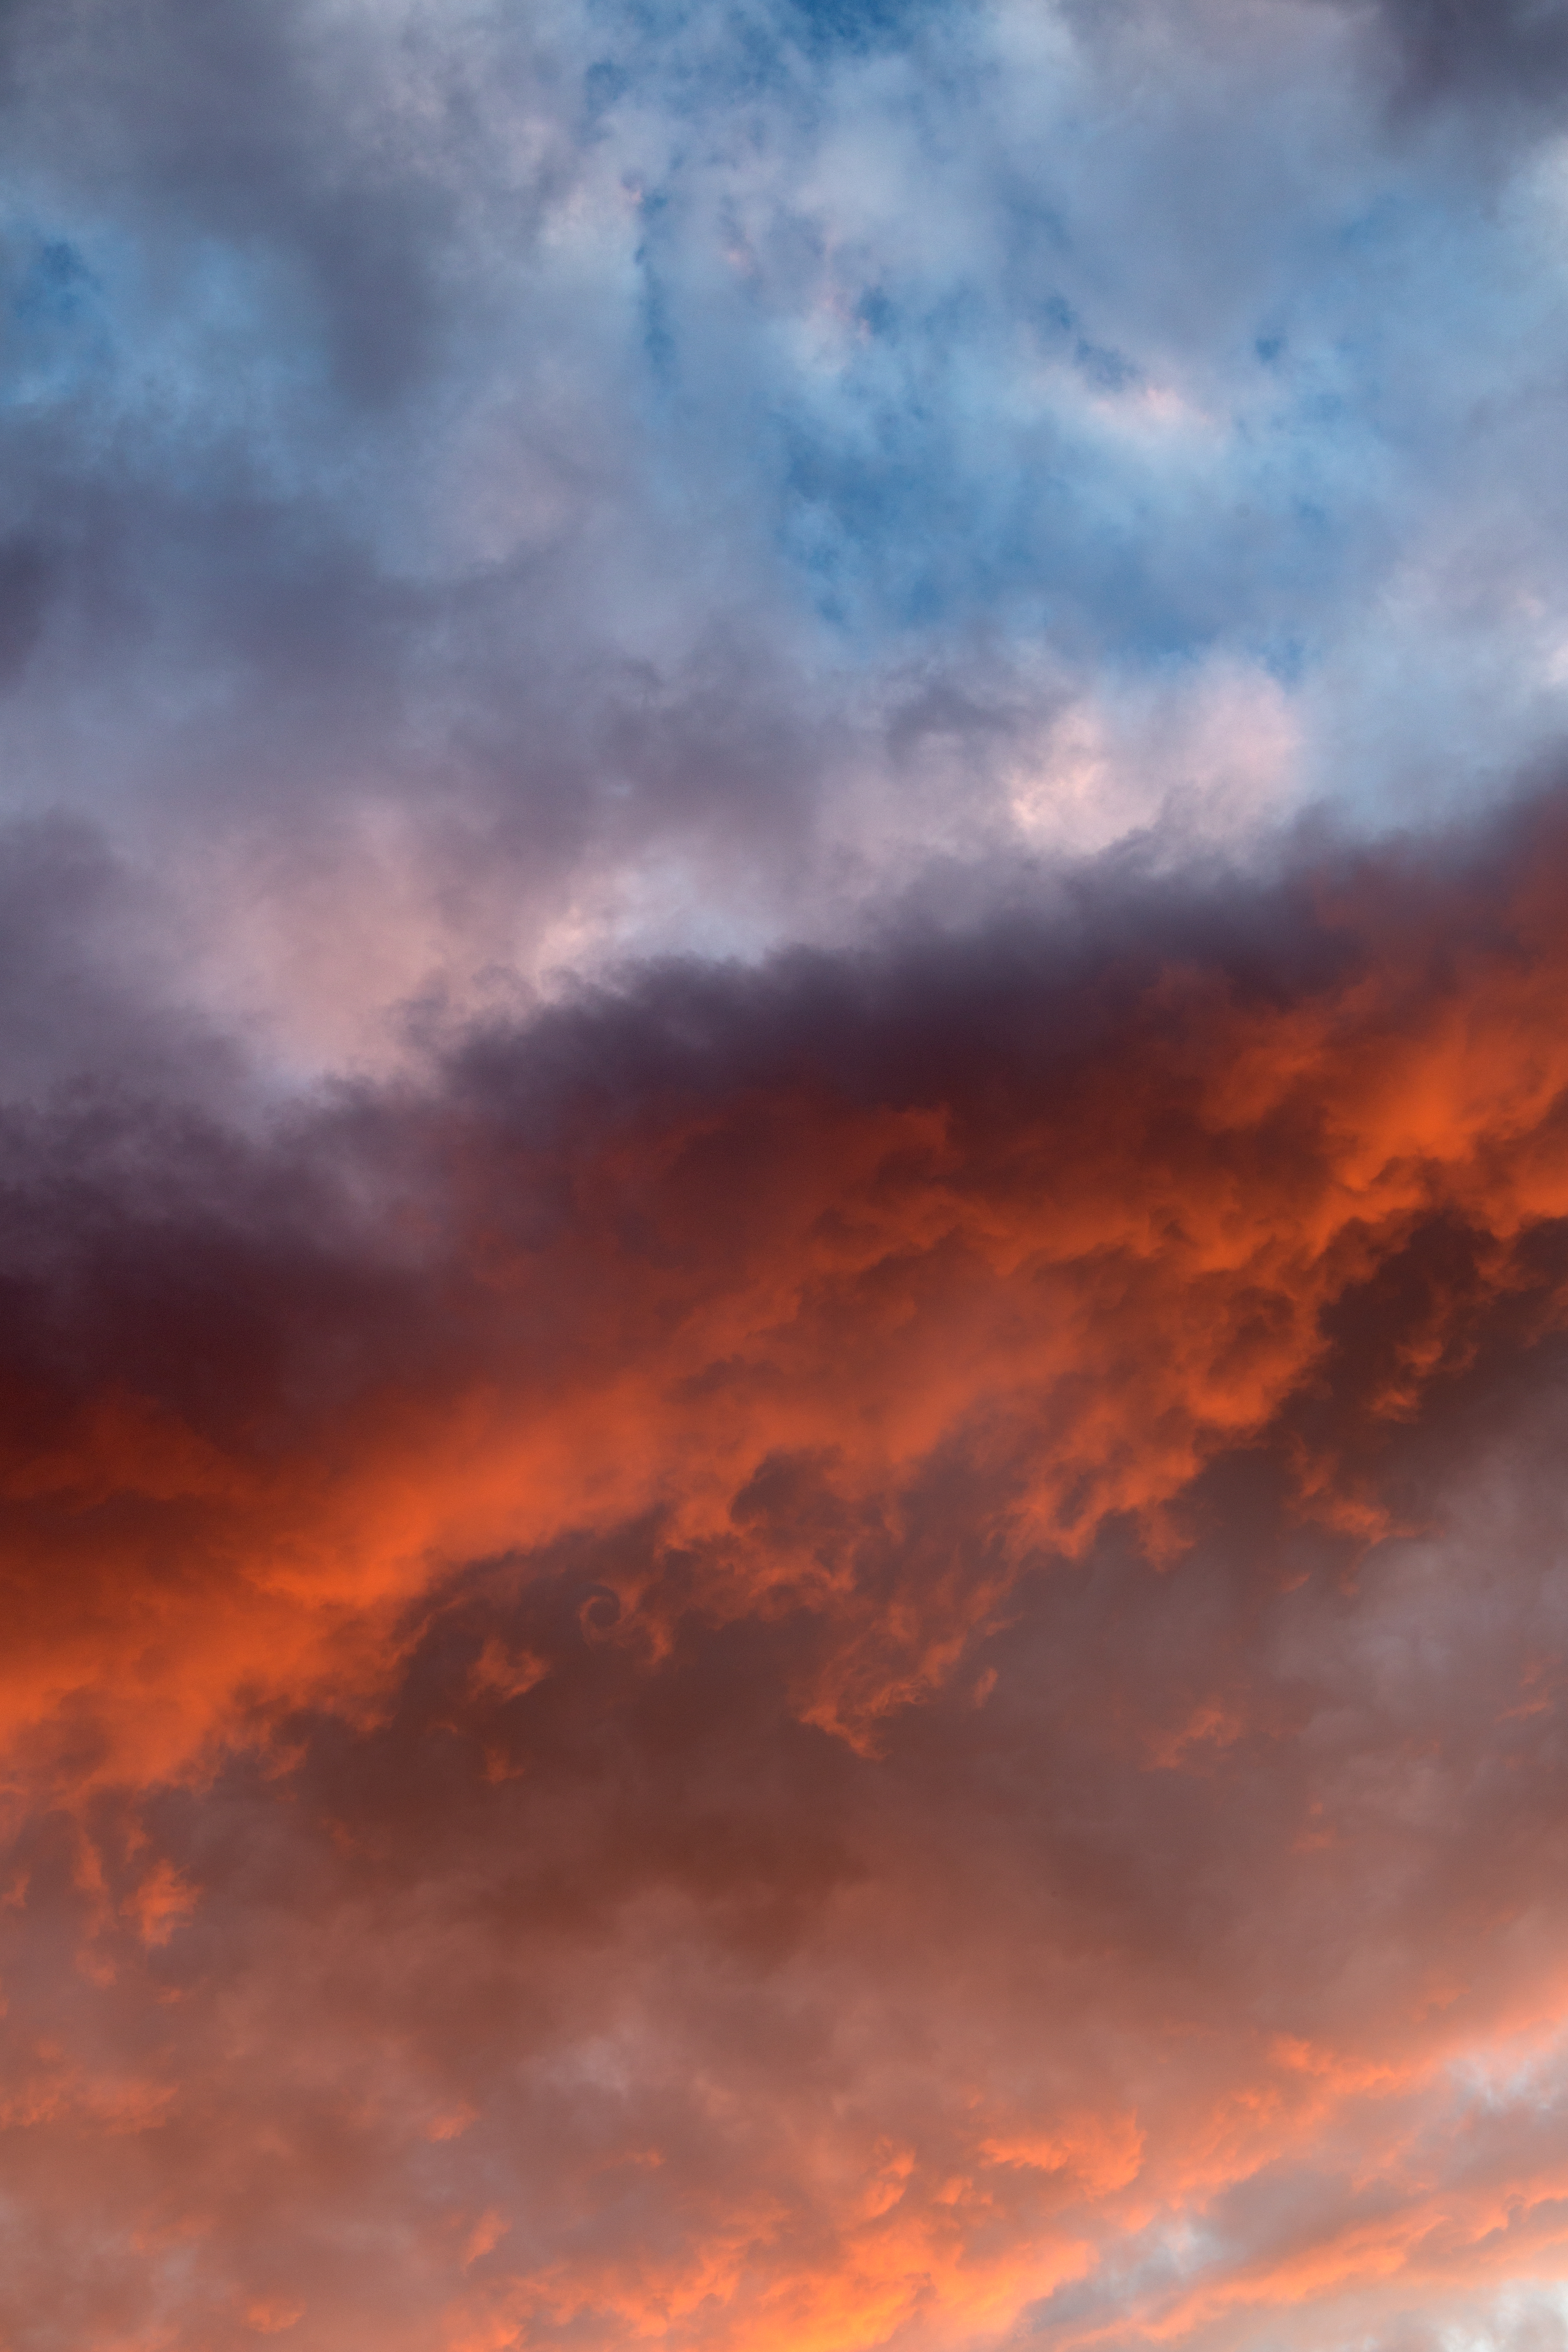
cloud, sky, atmosphere, afterglow, ecoregion, azure, natural environment, orange, red sky at morning, dusk, sunlight, pink, atmospheric phenomenon, sunset, natural landscape, cumulus, sunrise, horizon, amber, geological phenomenon, landscape, tree, calm, event, evening, meteorological phenomenon, heat, dawn, celestial event, electric blue, art, peach, magenta